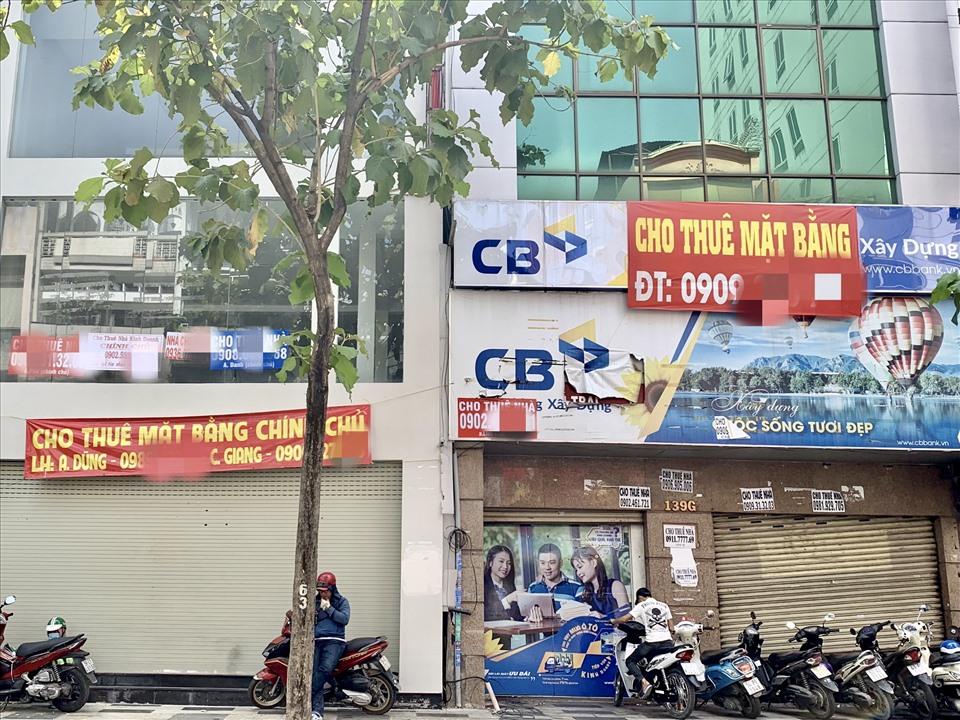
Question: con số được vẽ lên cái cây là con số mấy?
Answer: số 63 được vẽ lên trên cái cây